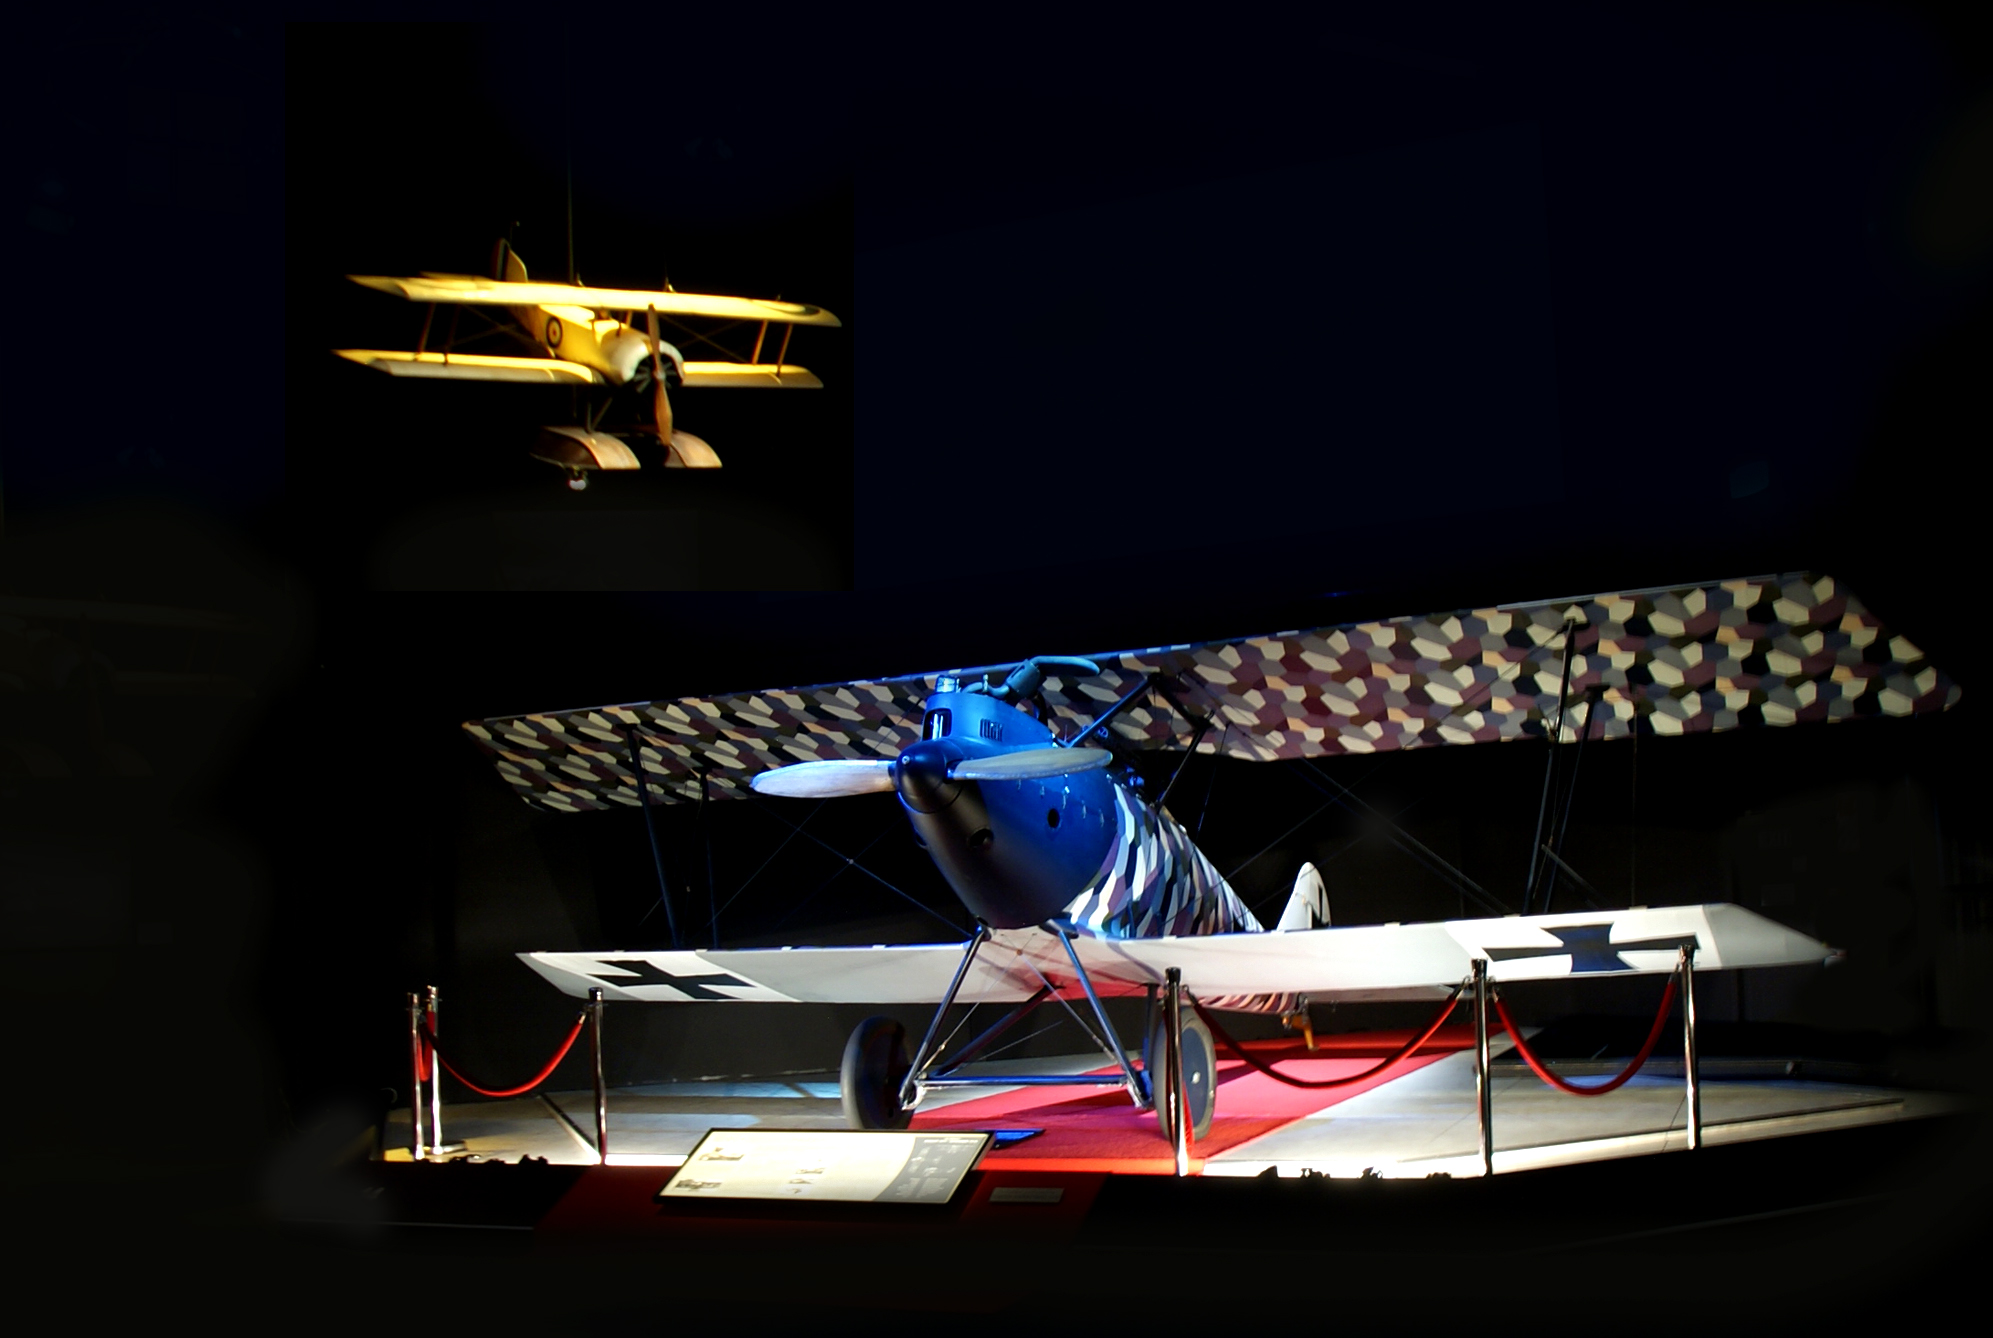
wing, night, aircraft, vehicle, museum, aviation, newzealand, fighteraircraft, airshow, omaka, ww1, germanfightersww1, atmosphere of earth